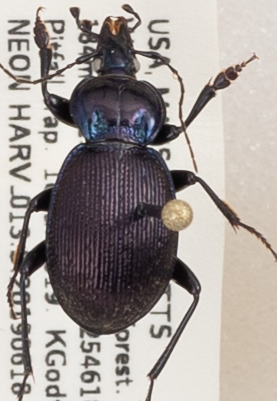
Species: Sphaeroderus stenostomus lecontei
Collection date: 2019-06-18
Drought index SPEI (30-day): -0.116
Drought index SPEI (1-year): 2.09
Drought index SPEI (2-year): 2.09